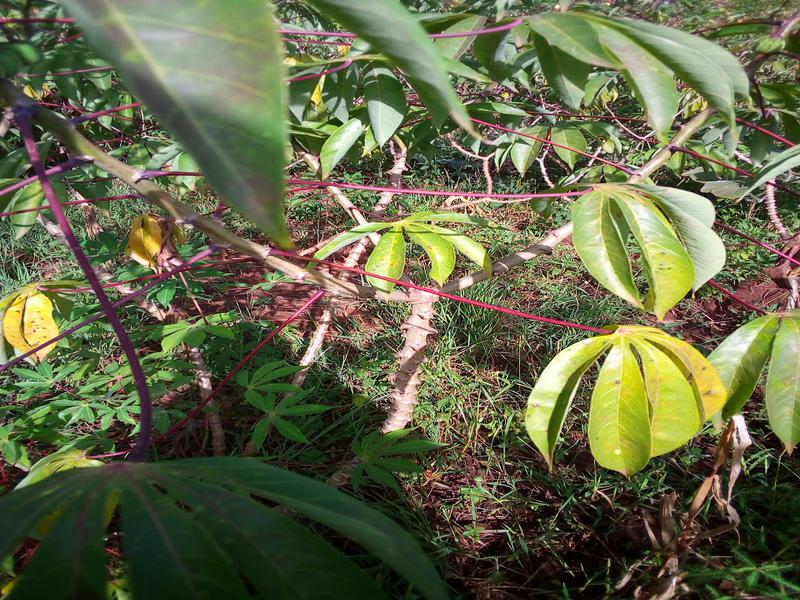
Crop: cassava
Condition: healthy